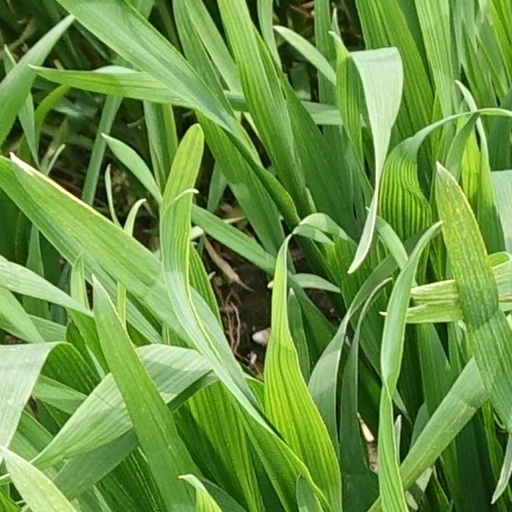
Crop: wheat